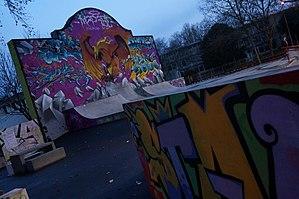
Palais de Justice de Saintes.
Saintes [sɛ̃t] est une commune du sud-ouest de la France, située dans le département de la Charente-Maritime. Ses habitants sont appelés les Saintais et les Saintaises.